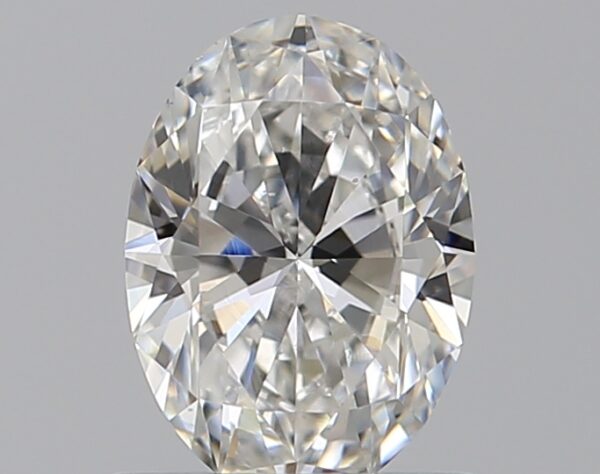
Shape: oval
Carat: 0.7
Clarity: VS2
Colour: G
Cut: EX
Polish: EX
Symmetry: EX
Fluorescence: M
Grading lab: GIA
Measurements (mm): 6.86 x 4.97 x 3.03